Watanabe Art Museum

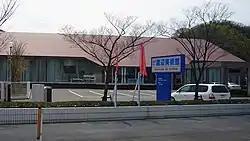

opened in Tottori, Tottori Prefecture, Japan in 1978. It houses the 30,000-piece collection of Tottori resident Dr. Hajime Watanabe (1911-2017). It holds the largest collection of Samurai armour and weapons in any museum in Japan.